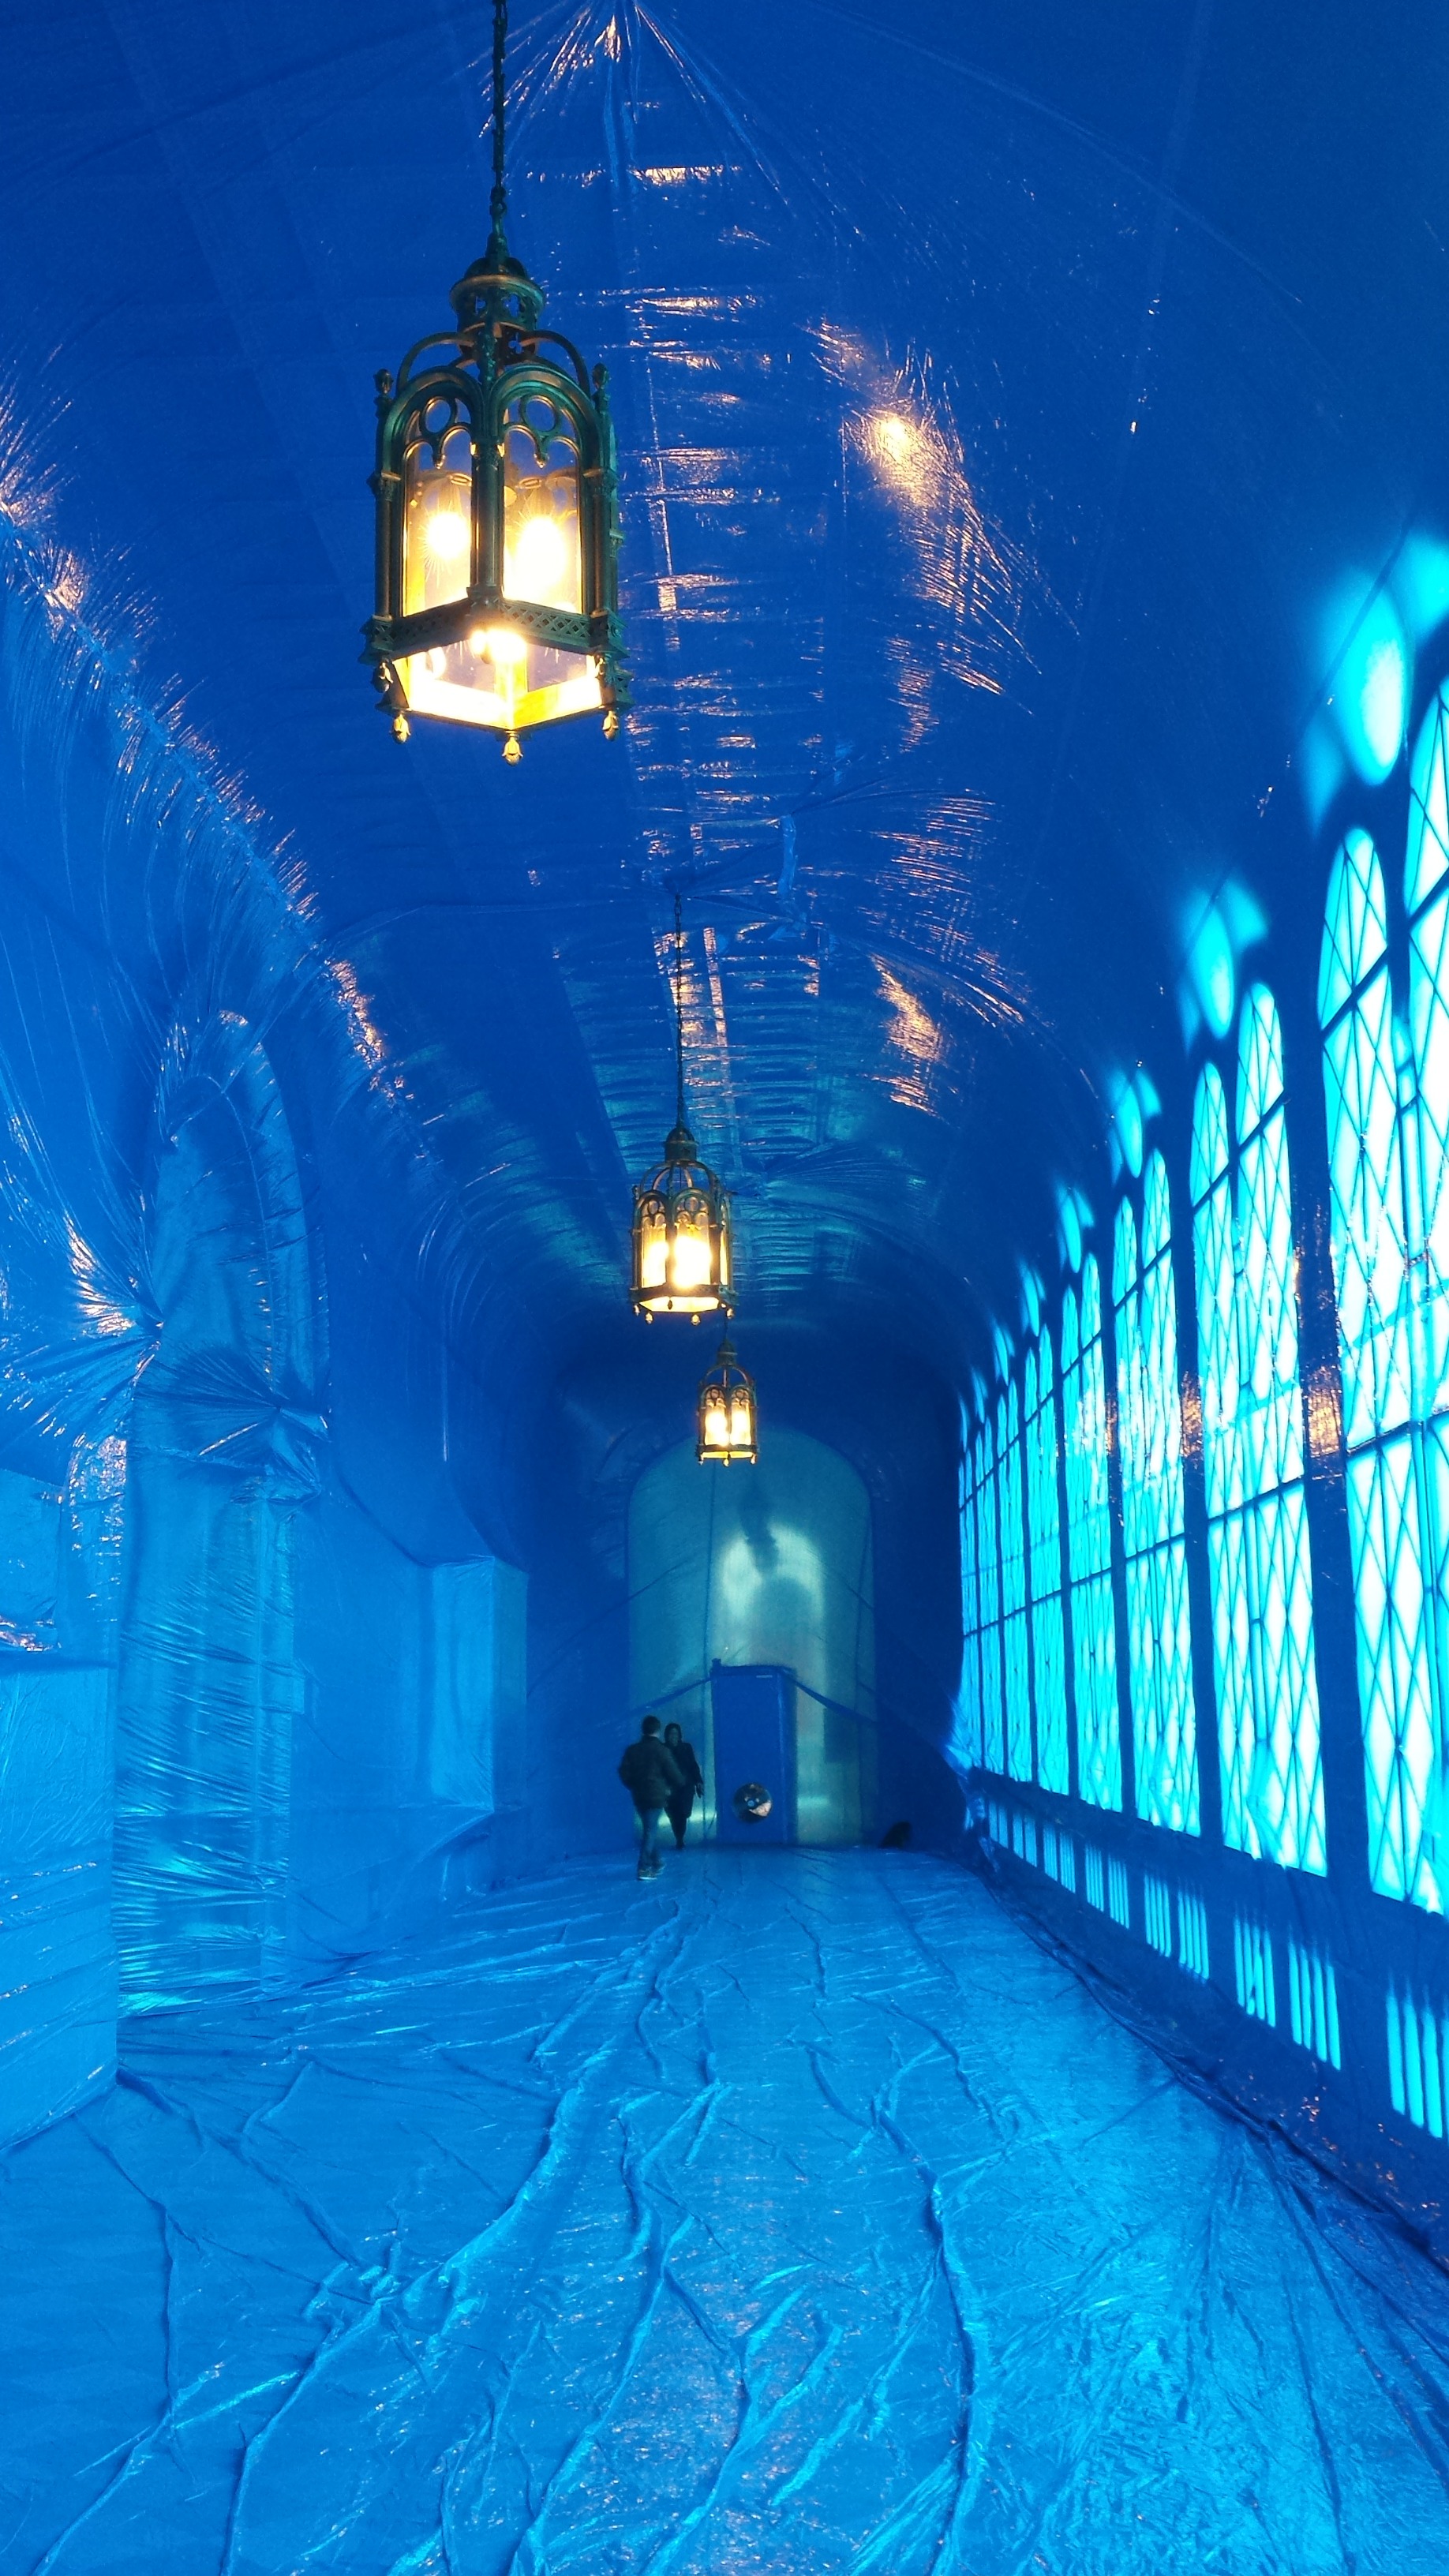
snow, winter, light, night, ice, hall, blue, street light, lamp, lighting, gallery